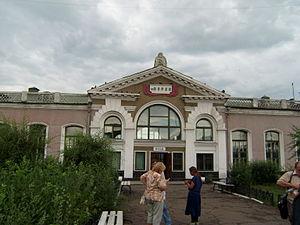
Borzia est une ville du kraï de Transbaïkalie, en Russie, et le centre administratif du raïon de Borzia. Sa population s'élevait à 29 181 habitants en 2019.